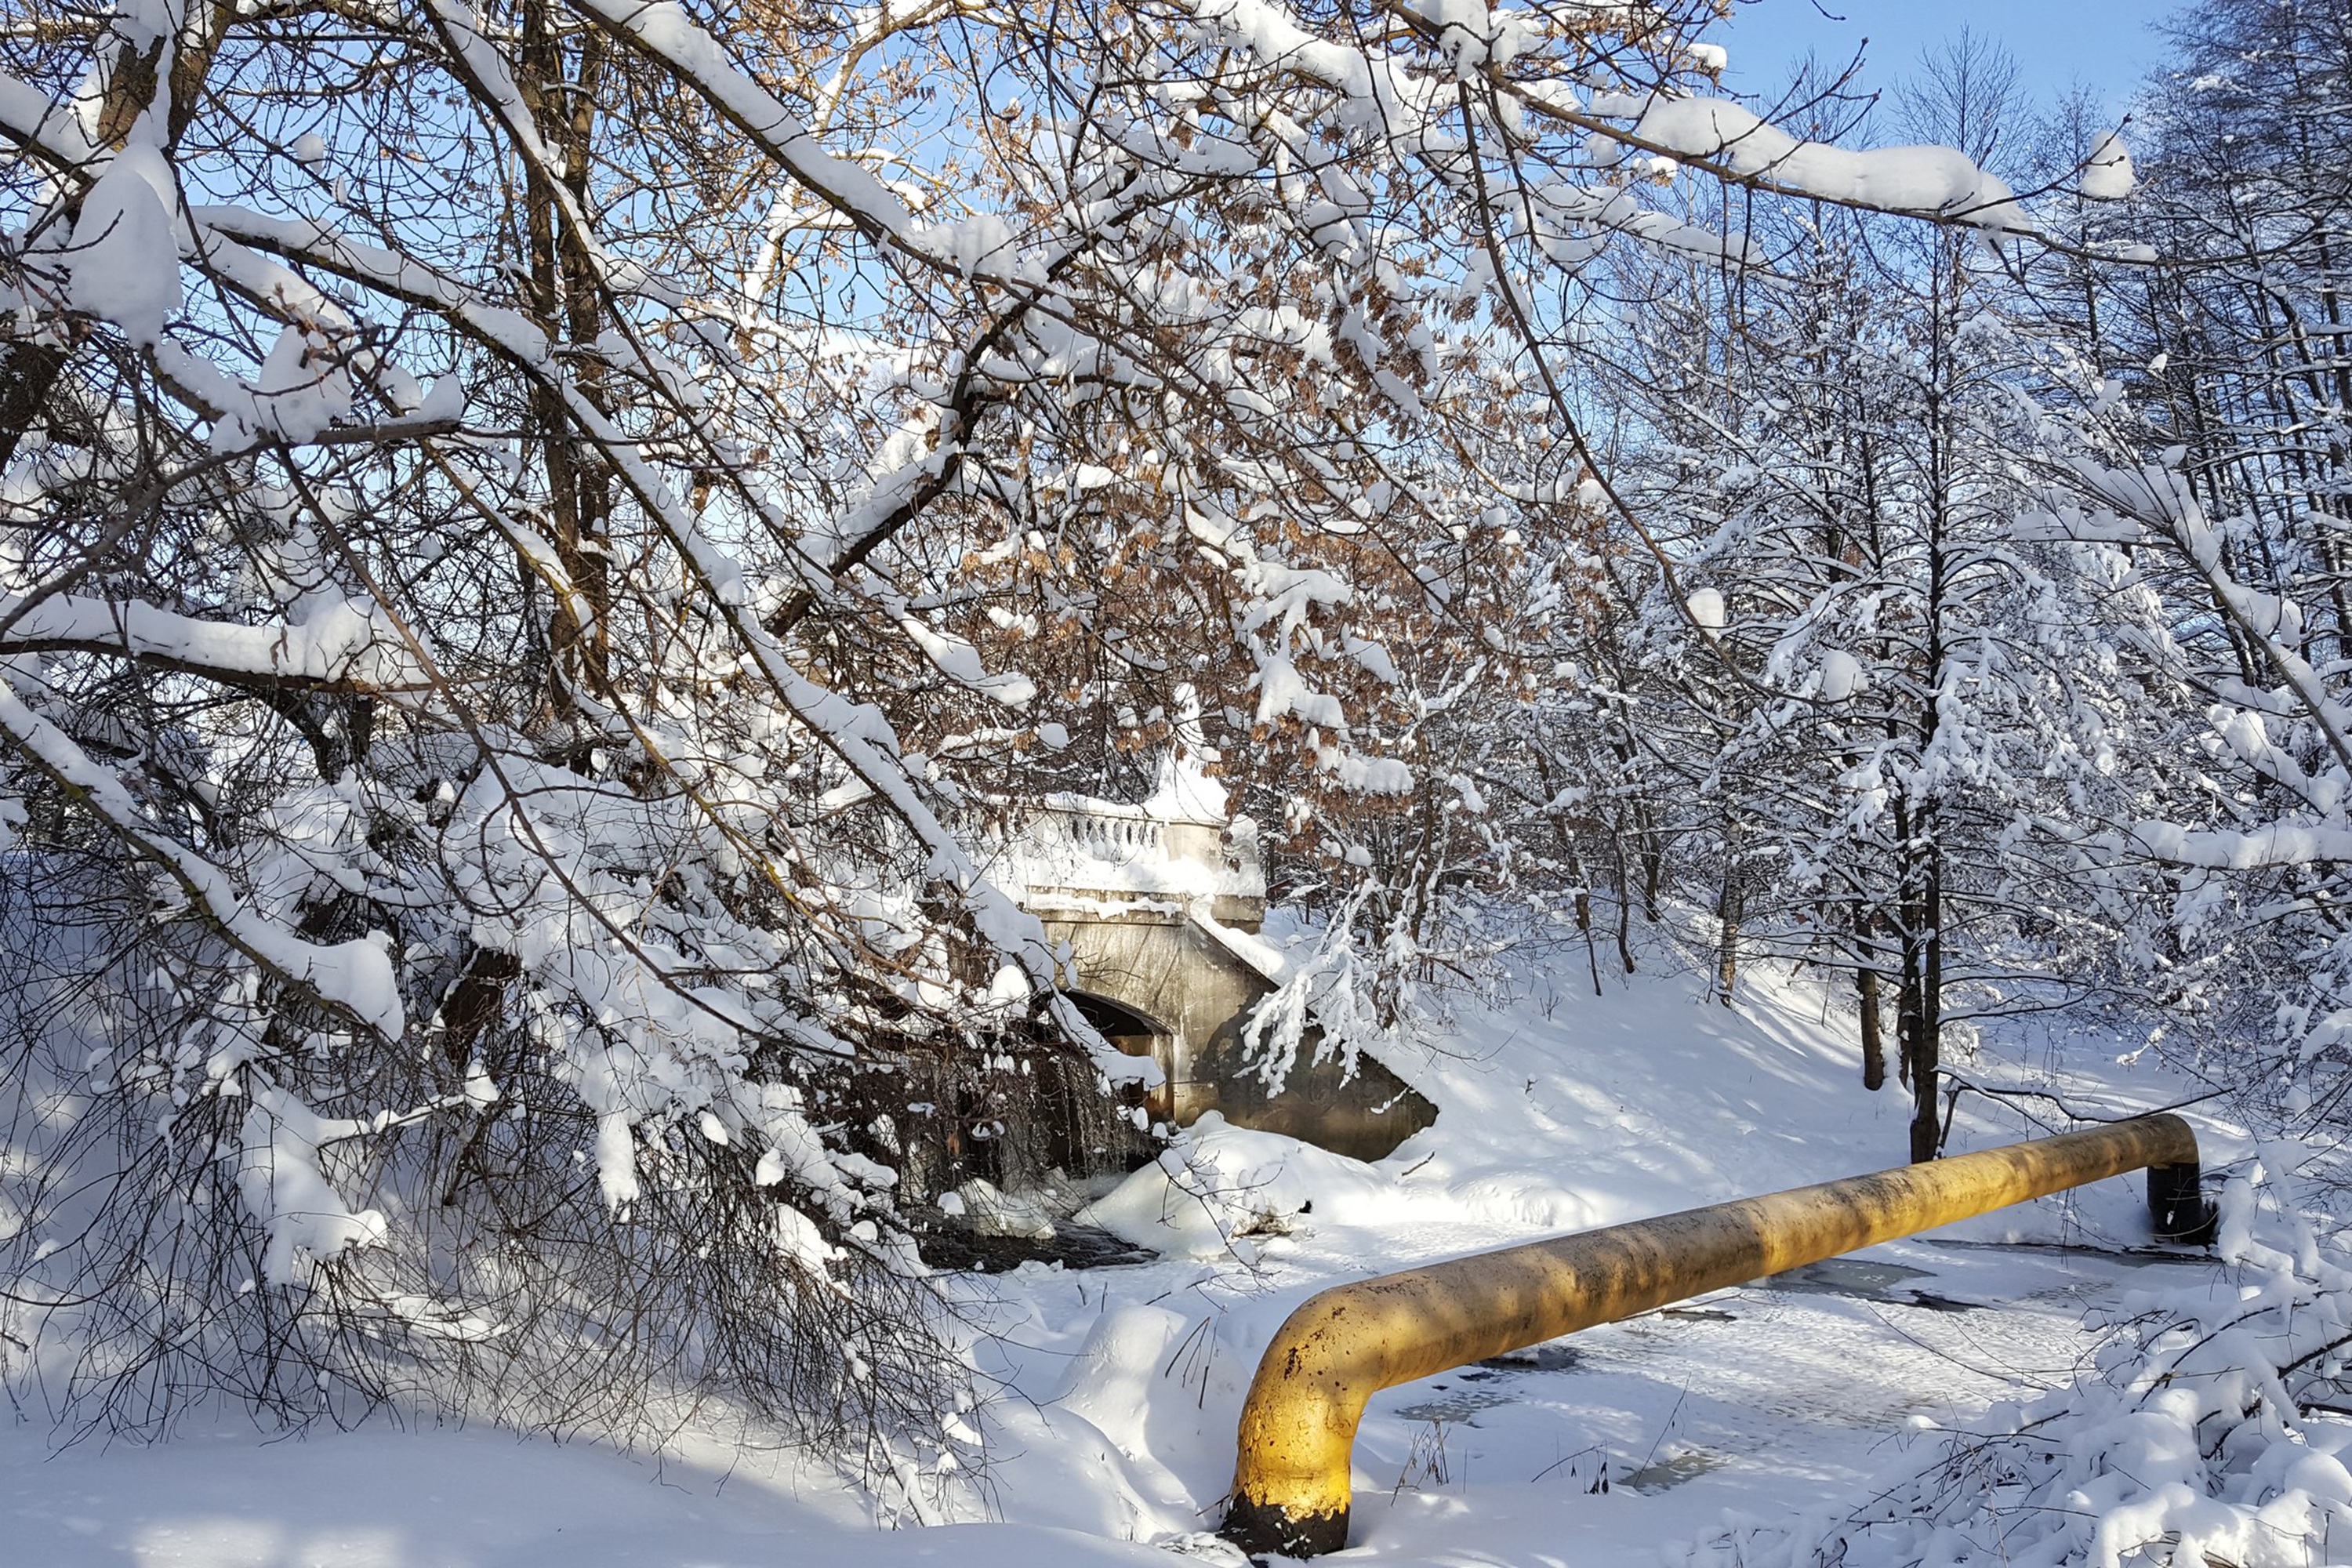
winter, snow, frost, cold, city, trees, branches, outdoors, white, wintry, snowfall, mysterious, nature, landscape, calm, scenic, branch, twig, freezing, trunk, ice, winter storm, blizzard, precipitation, birch family, plant stem, deciduous